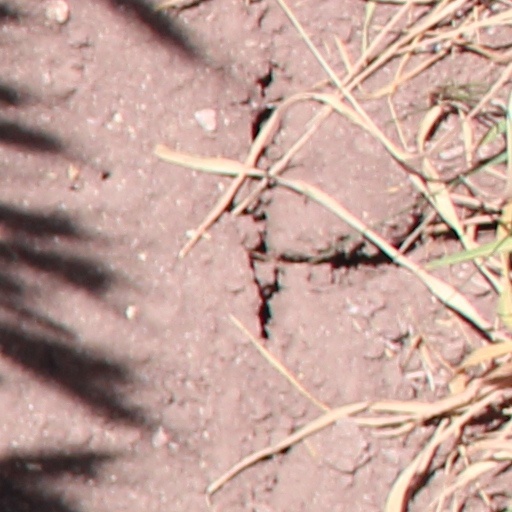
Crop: wheat